George Floyd Square occupied protest

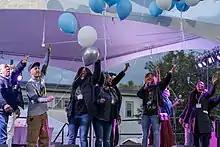
Celebration of George Floyd's life, October 14, 2021.

On February 12, 2021, Minneapolis Mayor Jacob Frey and other city officials announced plans to reopen the intersection to vehicular traffic after the trial of former officer Derek Chauvin, scheduled for March 2021, concluded. Of Chauvin's trial, Frey said that the square "will be an important gathering spot during that time". He pledged that the intersection would never "return to normal" and that the legacy of the protest movement started by Floyd's murder would be recognized there permanently. The city had provided some services over the winter, such as snow and ice removal, but Frey said that police would begin to have a greater presence, though the barricades would remain.